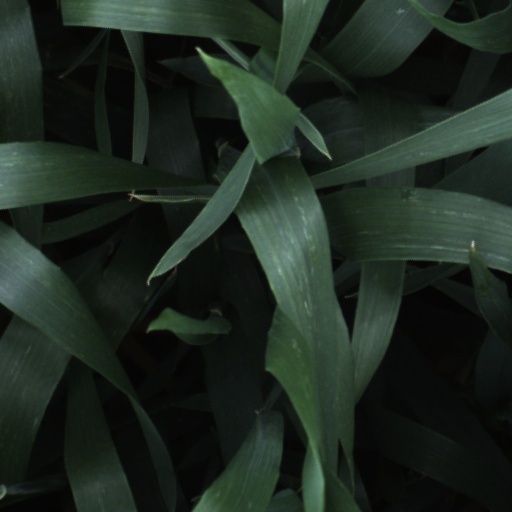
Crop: wheat